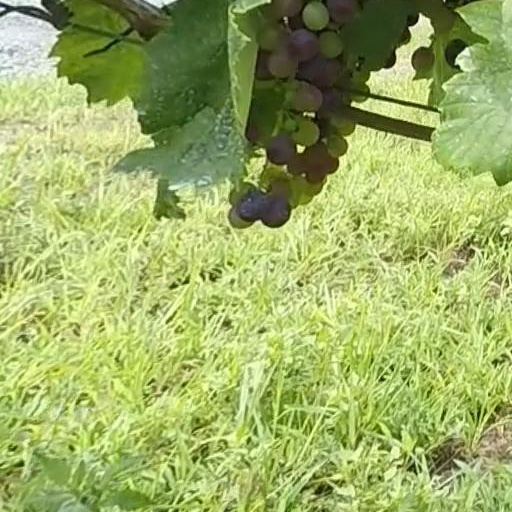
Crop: grape